Dan Carpenter

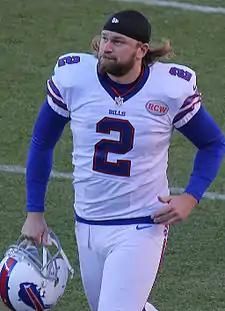
Carpenter with the Buffalo Bills in 2014

Daniel Roy Carpenter (born November 25, 1985) is an American former professional football player who was a placekicker in the National Football League (NFL). He was signed by the Miami Dolphins as an undrafted free agent in 2008 after playing college football for the University of Montana. He also played for the Buffalo Bills.